Alan Garner

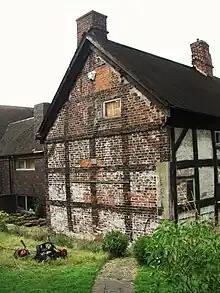
In 1957, Garner purchased and began renovating Toad Hall at Blackden, Cheshire

Garner had begun writing his first novel, "The Weirdstone of Brisingamen: A Tale of Alderley", in September 1956. However it was while at Toad Hall that he finished the book. Set in Alderley Edge, it revolves around two children, Susan and Colin, who are sent to live in the area with their mother's old nursemaid, Bess, and her husband, Gowther Mossock. While exploring the Edge, they encounter a race of malevolent creatures, the "svart alfar", who dwell in the Edge's abandoned mines and who seem intent on capturing them. They are rescued by the wizard Cadellin, who reveals that the forces of darkness are massing at the Edge in search of a powerful magical talisman, the eponymous "weirdstone of Brisingamen".